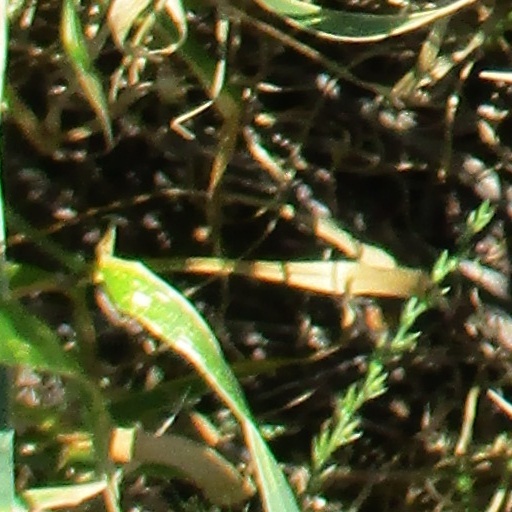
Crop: wheat